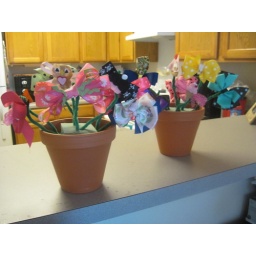
Gonna put some green tissue paper in them to make it look kinda grassy